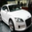
Label: automobile